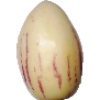
Label: pepino